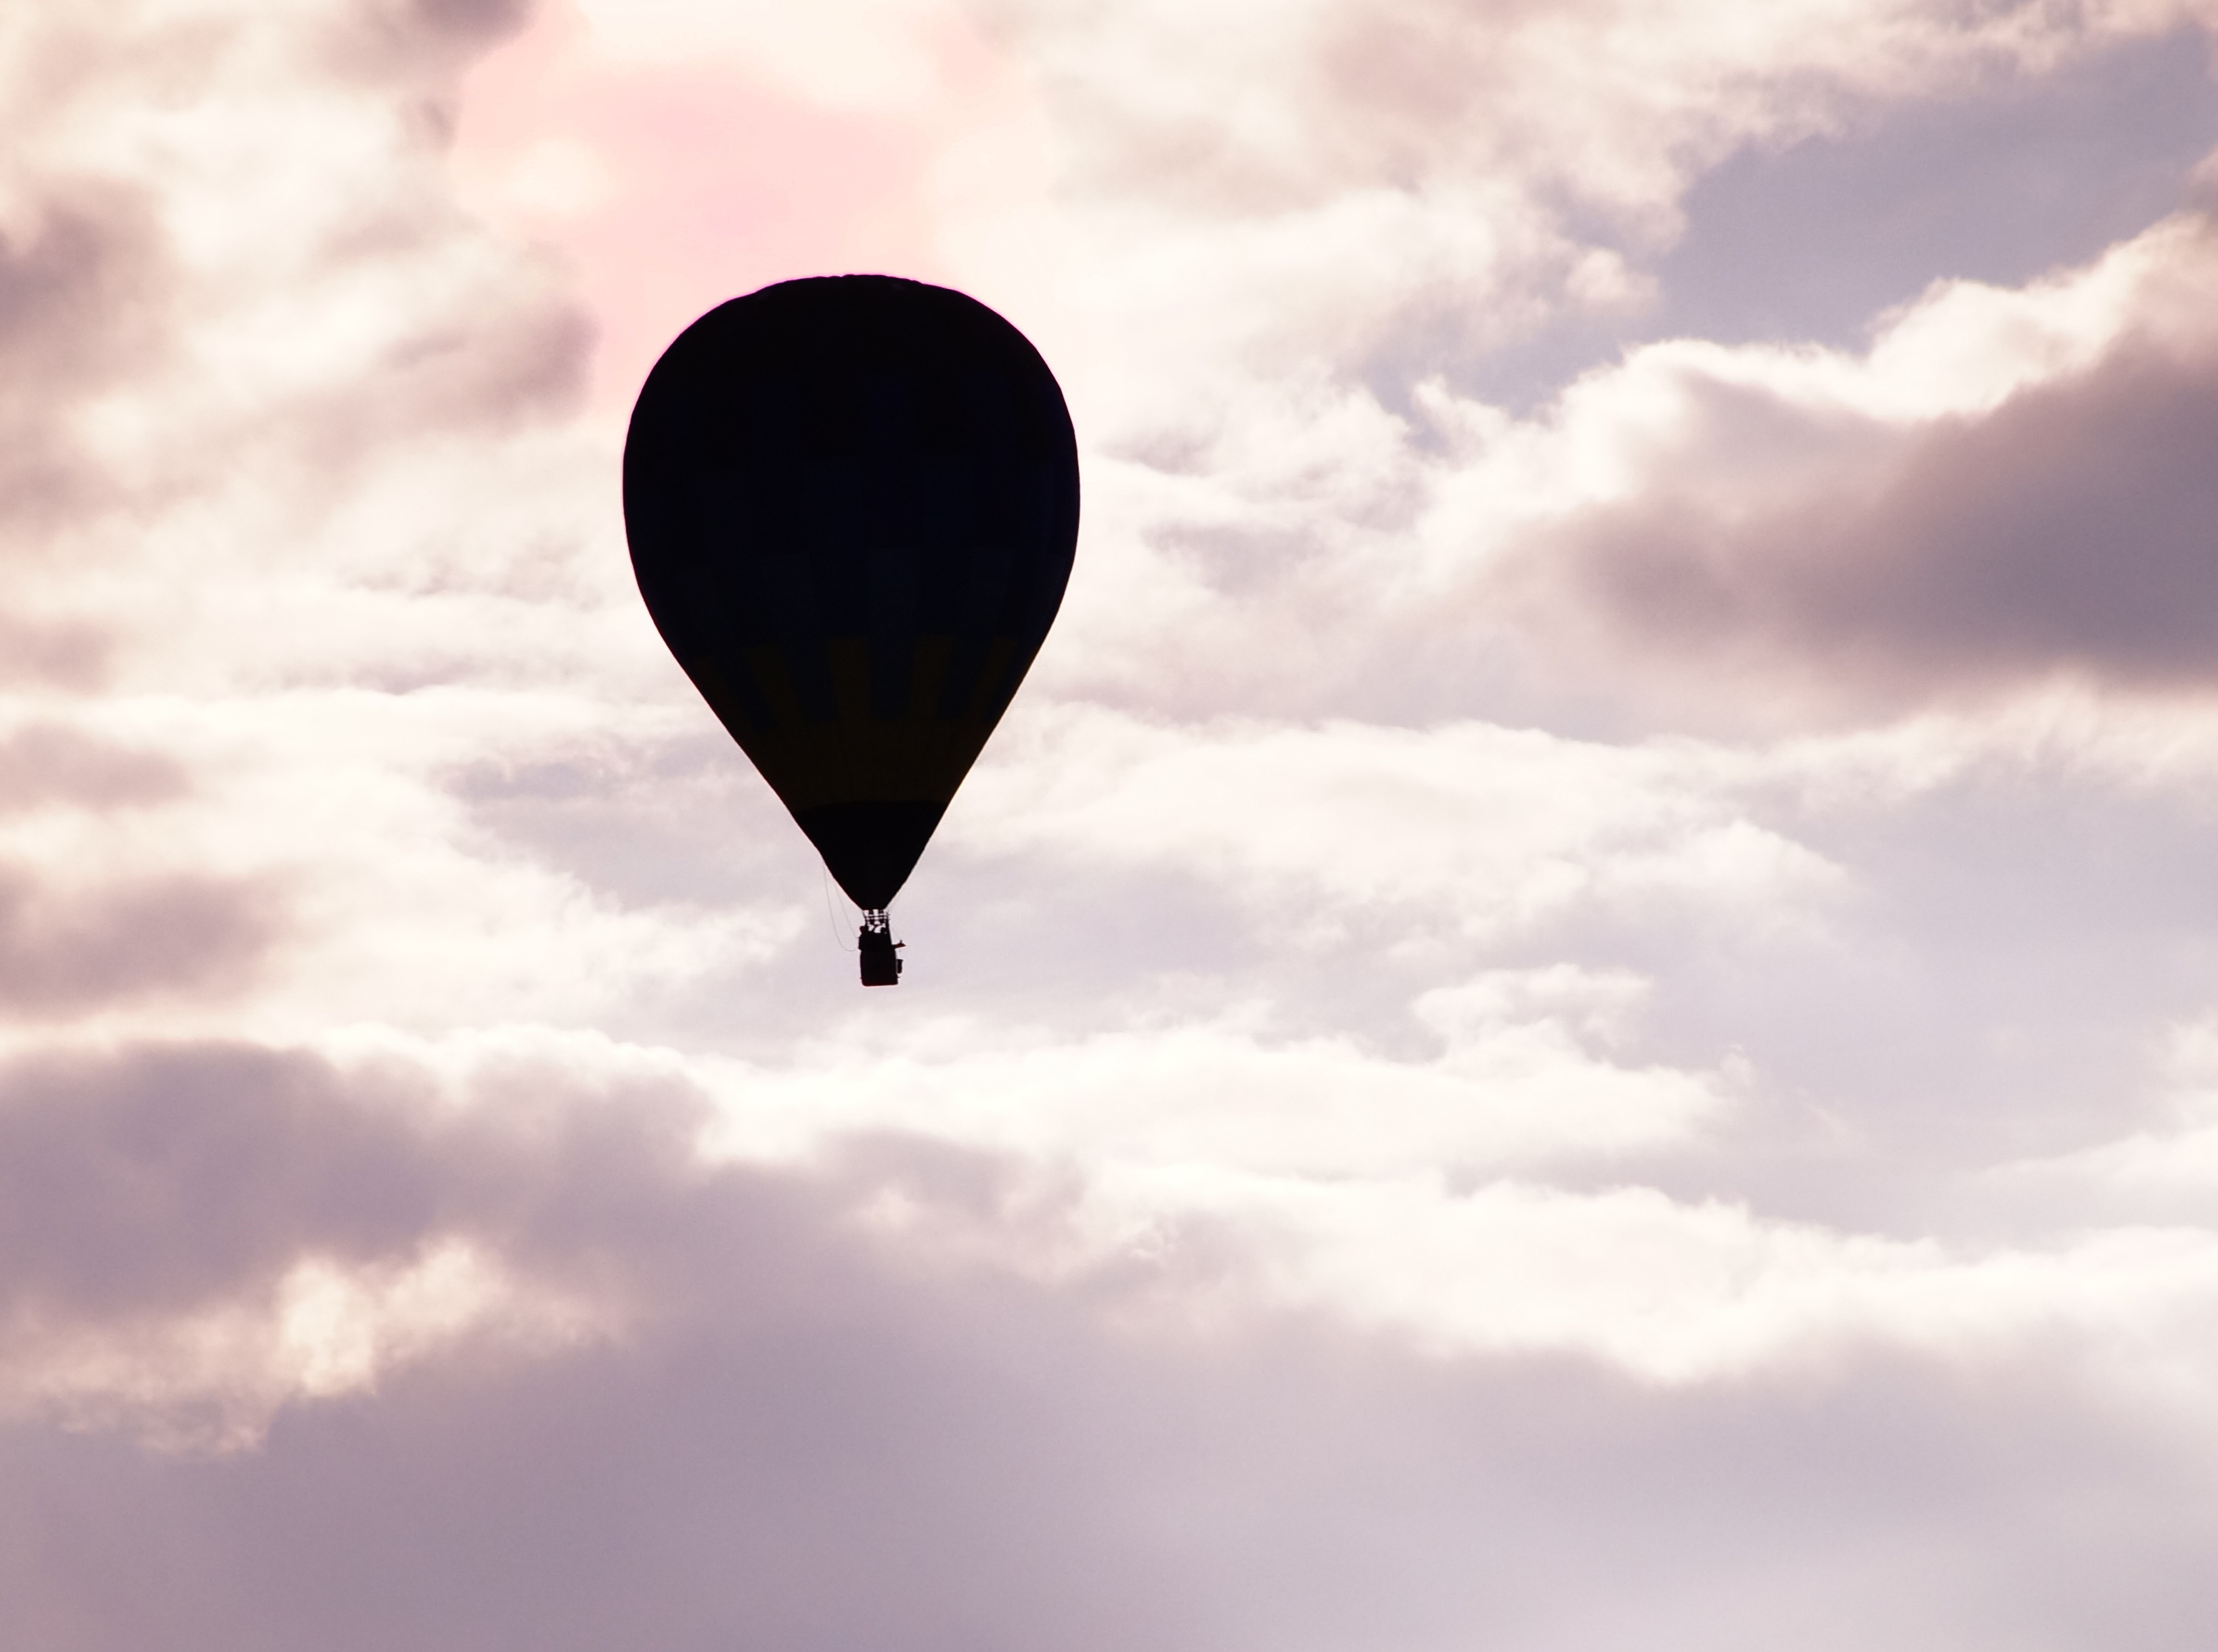
nature, wing, cloud, sky, sun, morning, balloon, hot air balloon, photo, aircraft, evening, vehicle, flight, weather, cozy, toy, clouds, quiet, mood, ballooning, back light, hot air ballooning, slowly, atmosphere of earth